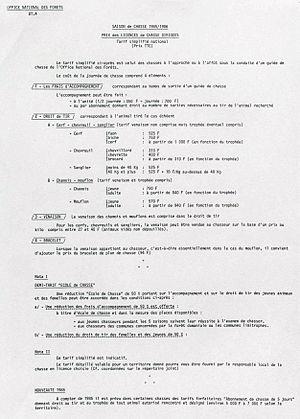
Prix des licences de chasse dite «
En droit français contemporain, la chasse est définie comme « tout acte volontaire lié à la recherche, à la poursuite ou à l'attente du gibier ayant pour but ou pour résultat la capture ou la mort de celui-ci. »
L’Office national des forêts est un établissement public à caractère industriel et commercial français chargé de la gestion des forêts publiques, placé sous la tutelle du ministère de l'Agriculture et de l'Alimentation ainsi que du ministère de la Transition écologique et solidaire. La direction générale est située à Paris, avenue de Saint-Mandé.